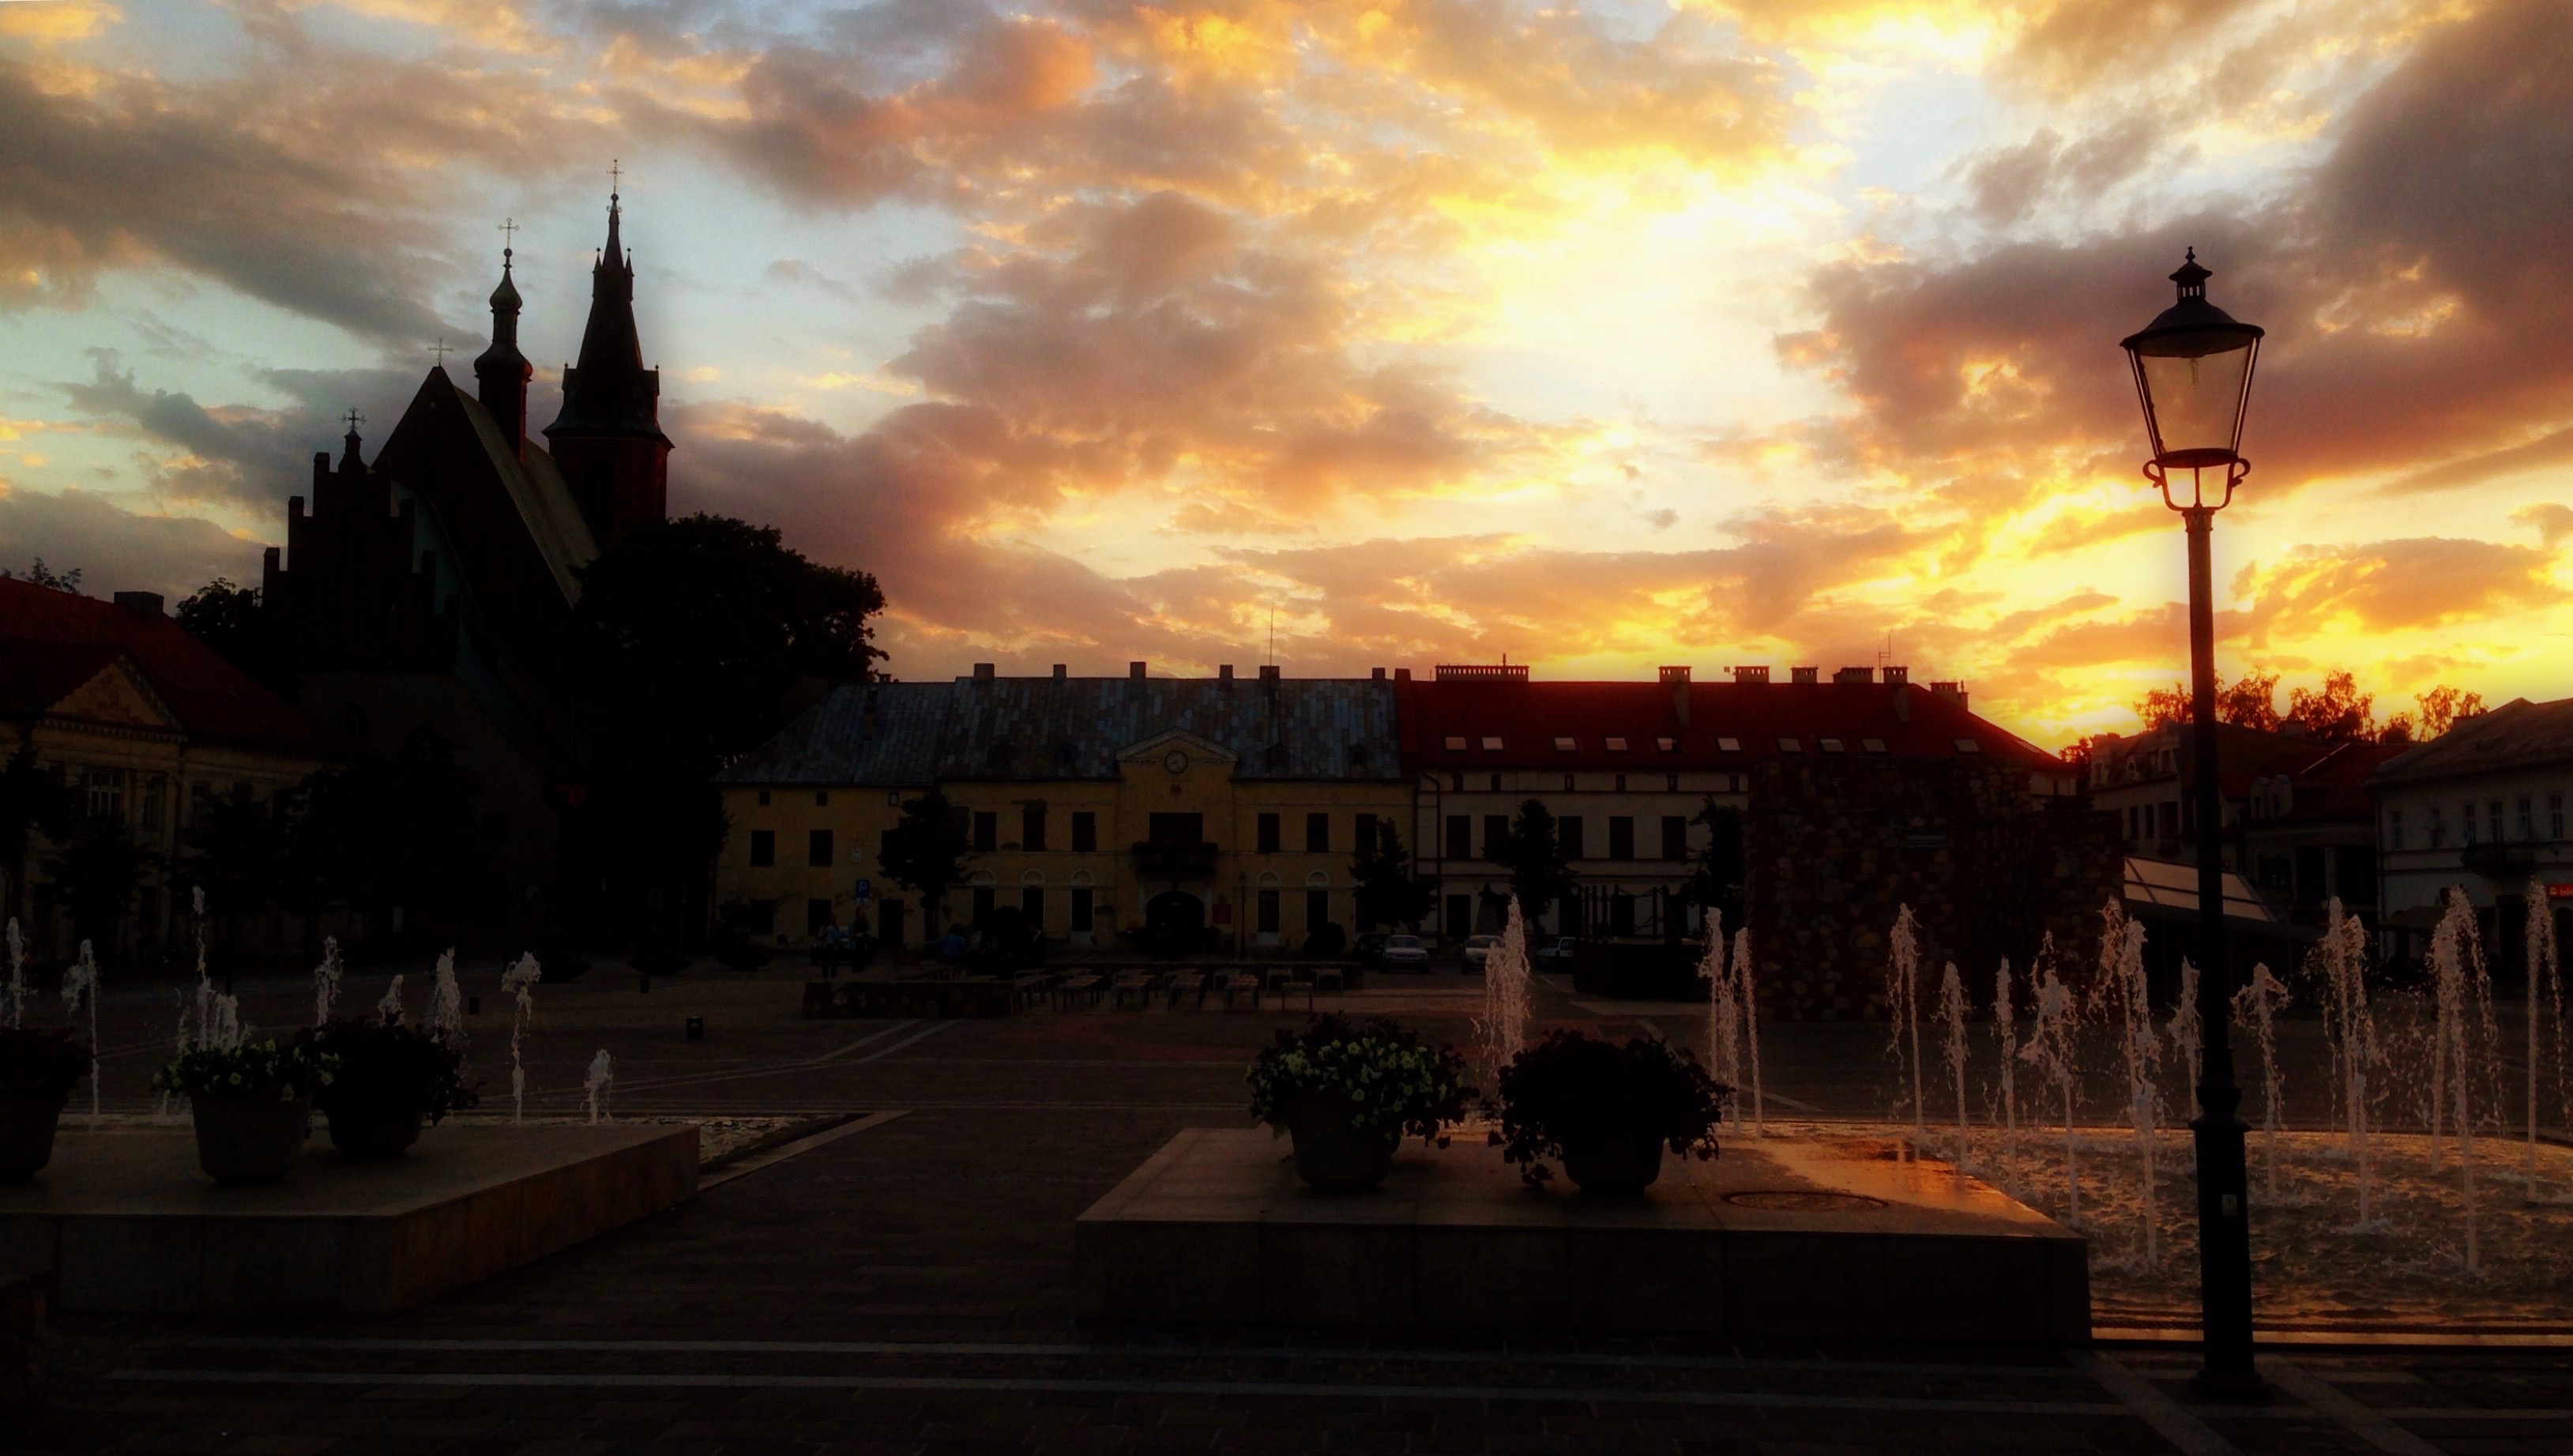
landscape, sky, sunset, morning, dawn, cityscape, dusk, evening, poland, the sun, olkusz, orange sky, the backlight